Sushi Sumo

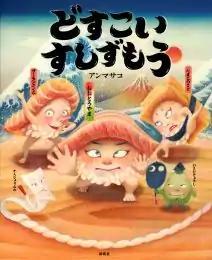
Book cover

is a children's picture book which is written by Ahn Masako and published by Kodansha on 2018. An anime television series adaptation produced by Shirogumi aired from April 3, 2021 to March 26, 2022.